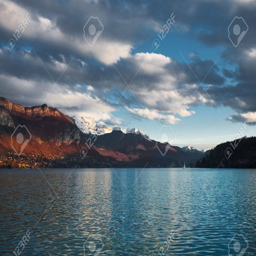
snow capped mountains next to the beautiful lake , on a partly cloudy day stock photo